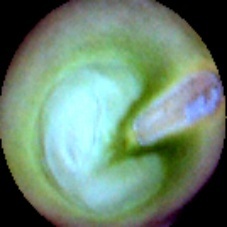
Label: Immature